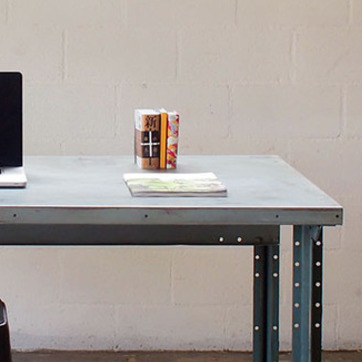
Material: paper